Le Leslay

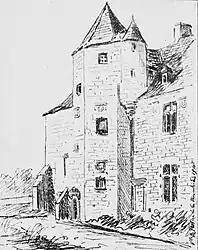
The château of Beaumanoir

Le Leslay is a commune in the Côtes-d'Armor department of Brittany in northwestern France.